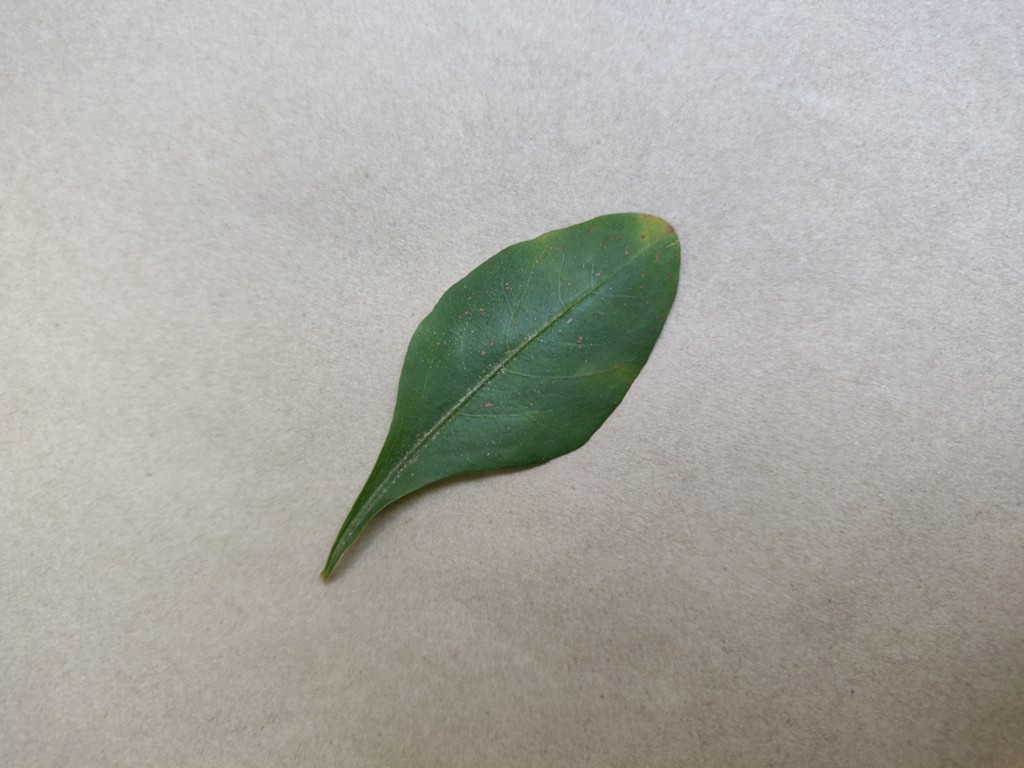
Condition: Unhealthy
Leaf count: single
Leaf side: front